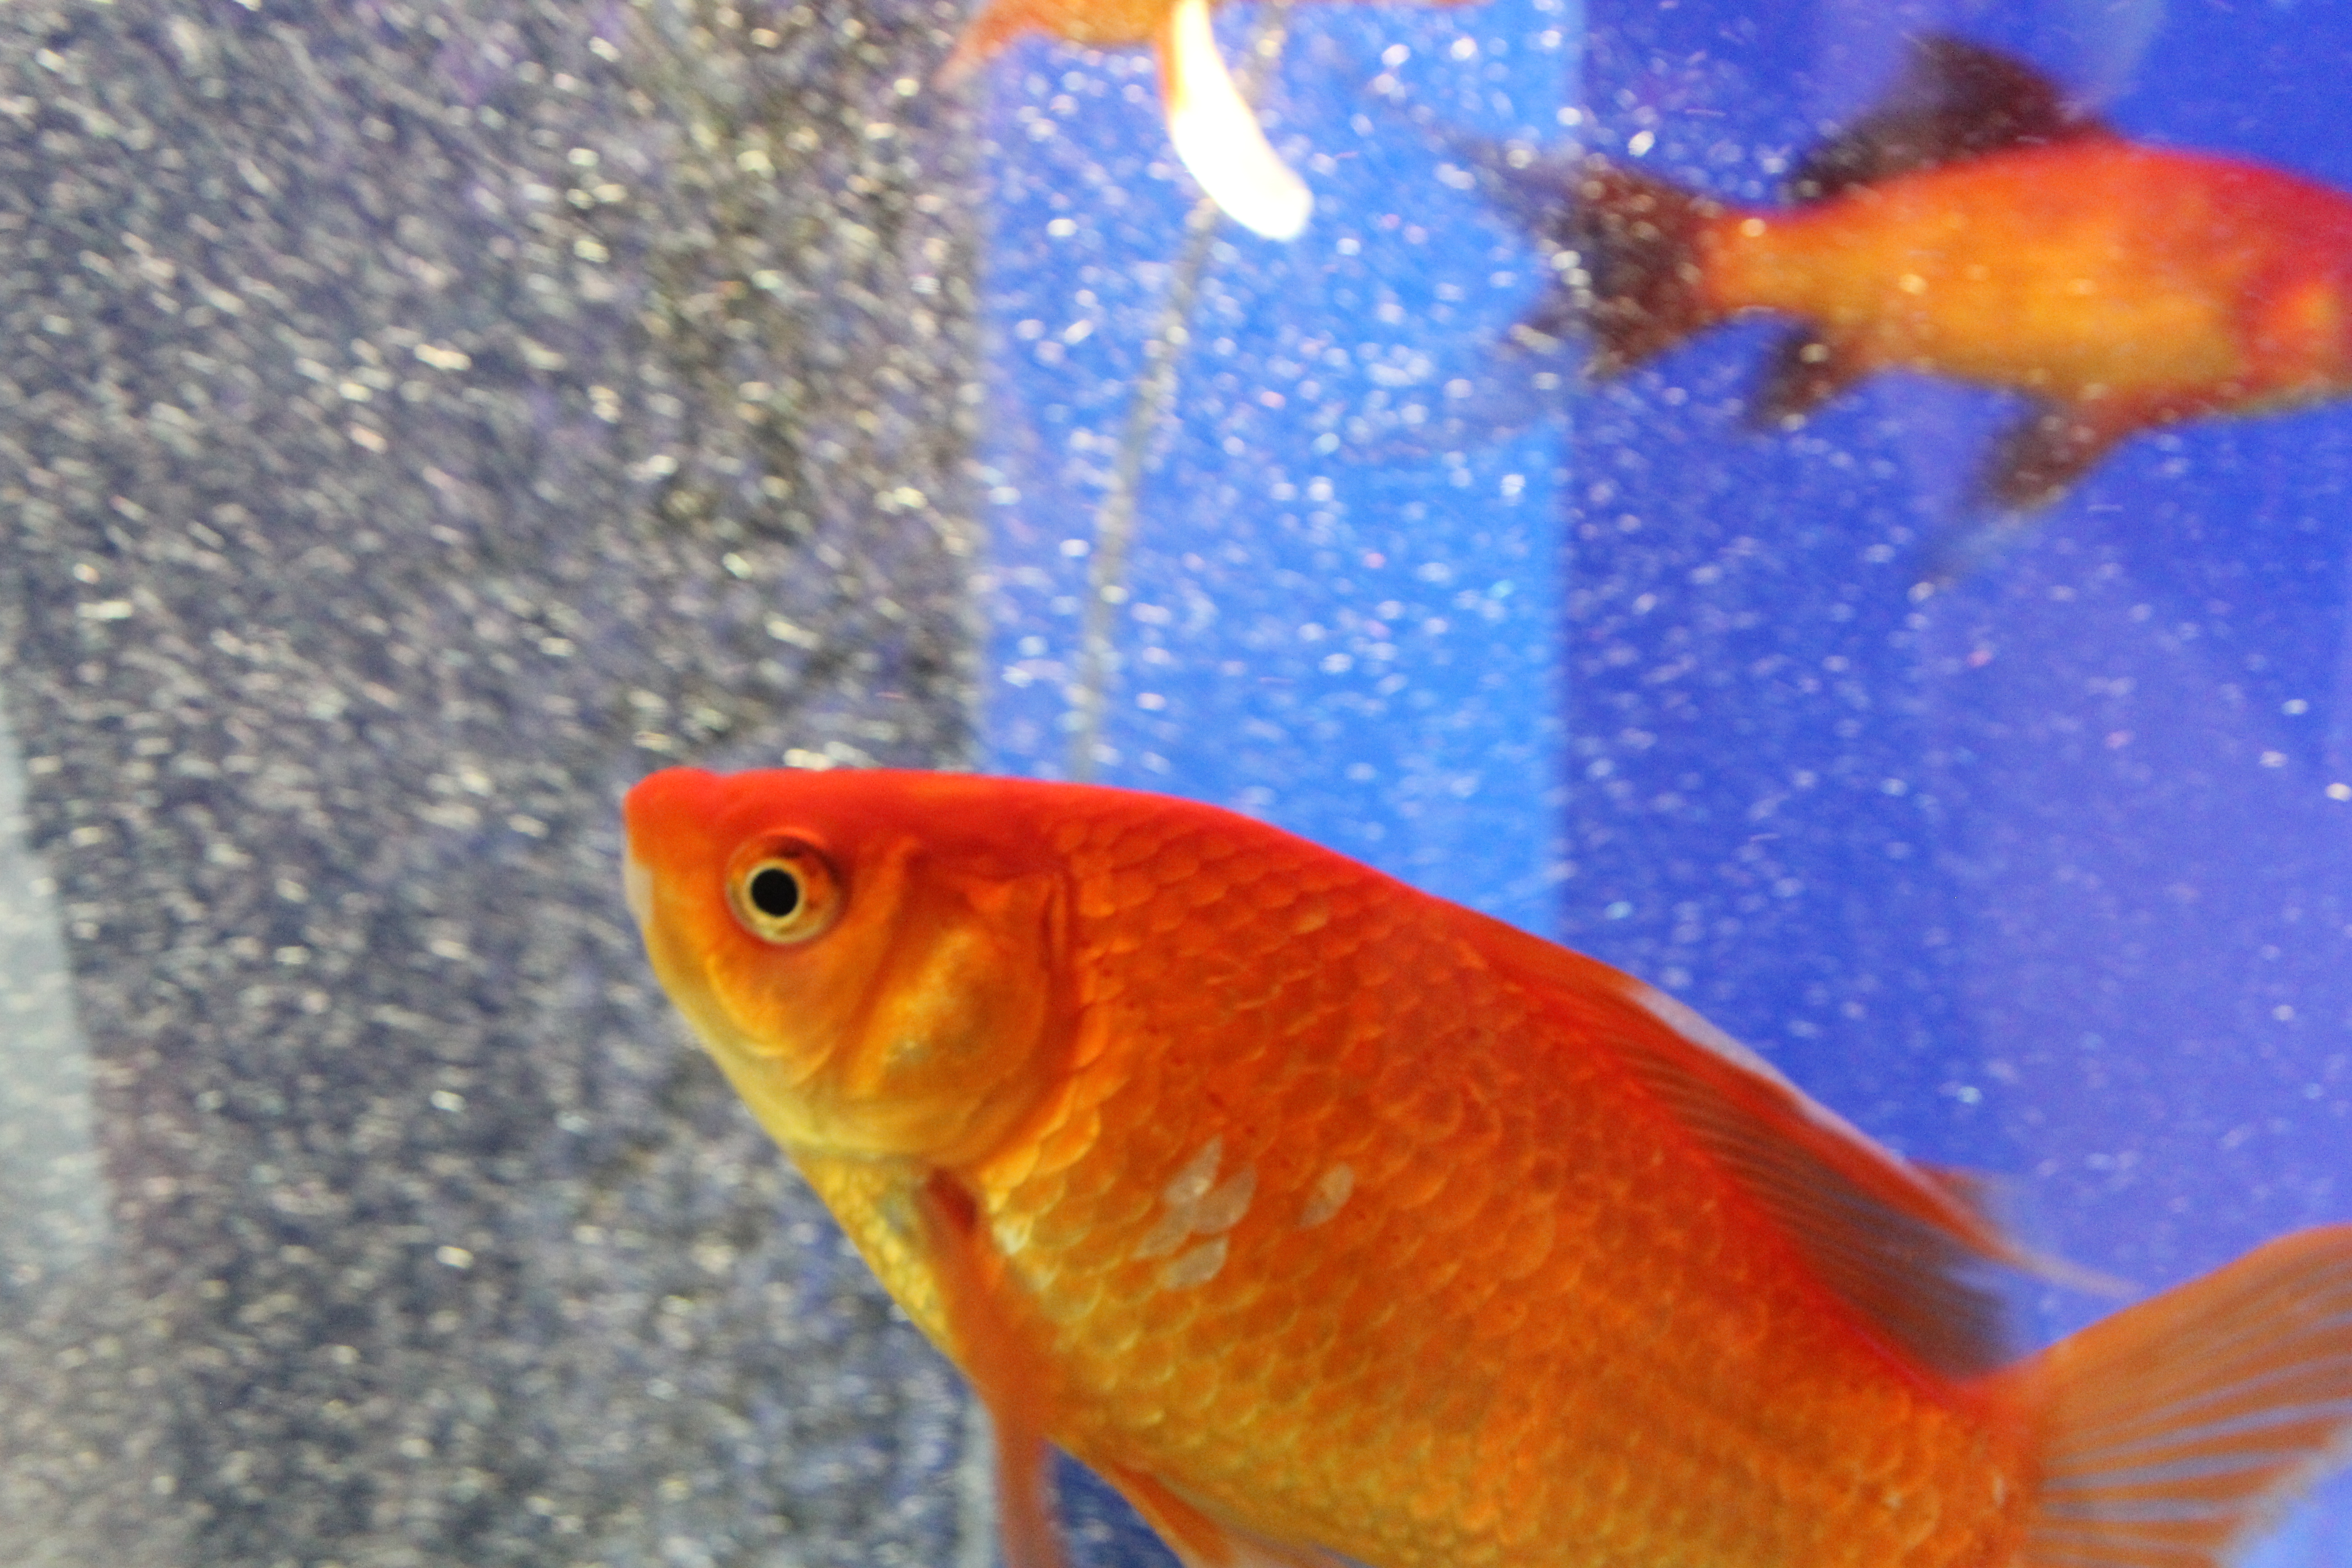
tourism, adventure, Beautiful Places, Pretty Places, environment, Interesting Places, harbin, museums, architecture, art, nature, museum, history, ancient history, china, asia, imperial palace, dynasty, beijing, planning, exhibition, sculpture, map, animals, exotic animals, tigers, zoo, zoo park, Pretty Parks, lions, wild animals, captive animals, sheep, monkey, cow, goat, fish, cat, birds, bear, wolf, tiger, vertebrate, goldfish, marine biology, organism, orange, tail, feeder fish, fin, underwater, electric blue, water, koi, pomacentridae, freshwater aquarium, aquarium, bony fish, Aquarium fish feed, adaptation, ray finned fish, Fish supply, cyprinidae